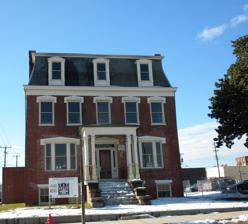
Building: Cohen House (Petersburg, Virginia)
Country: United States of America
Year built: 1851
Historic house in Virginia, United States United States historic place Cohen House U.S. National Register of Historic Places Virginia Landmarks Register Cohen House, December 2009 Show map of Virginia Show map of the United States Location 32 S. Adams St., Petersburg, Virginia Coordinates 37°13′36″N 77°24′7″W / 37.22667°N 77.40194°W / 37.22667; -77.40194 Area less than one acre Built 1851 ( 1851 ) , 1897-1898 Architectural style Second Empire NRHP reference No. 07001141 VLR No. 123-0115 Significant dates Added to NRHP November 1, 2007 Designated VLR September 5, 2007 Cohen House is a historic home located at Petersburg, Virginia . The original building was built in 1851.  It has evolved into a three-story, three-bay, Second Empire style brick dwelling.  It has a tall mansard roof with decorative slate shingles added during a major remodeling in 1897–1898. It was listed on the National Register of Historic Places in 2007. References